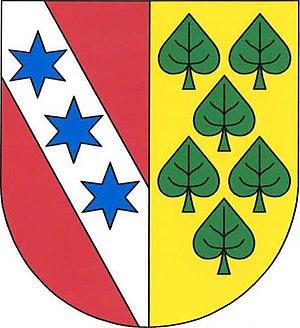
Prosenická Lhota est une commune du district de Příbram, dans la région de Bohême-Centrale, en République tchèque. Sa population s'élevait à 500 habitants en 2020.